Bali myna

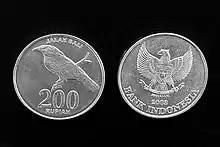
Coin with Bali starling

However, according to an audit undertaken by Begawan Foundation on both Nusa Penida and Nusa Lembongan in February and March 2015, less than 15 birds were seen to be flying in the wild. Calculations undertaken suggest that by 2015, even taking natural predation and death of older birds into account, there should be at least 200 birds flying on Nusa Penida today, indicating that illegal wildlife trade is heavily impacting the population.